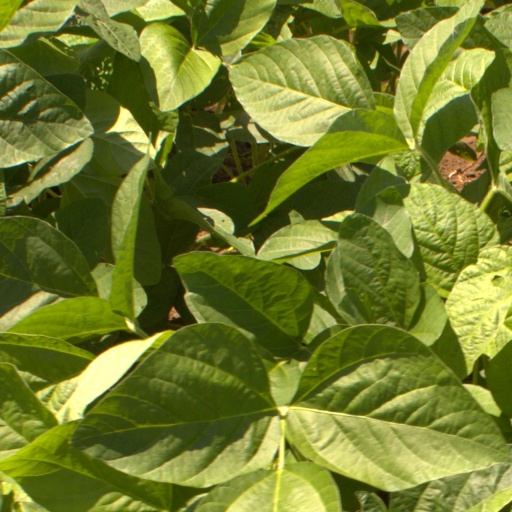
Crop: soybean